Tree uprooting

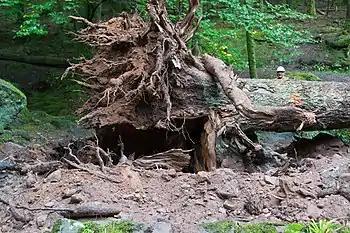
A fallen tree with exposed root plate

Uprooting is a form of treefall in which the root plate of a tree is torn from the soil, disrupting and mixing it and leaving a pit-mound.